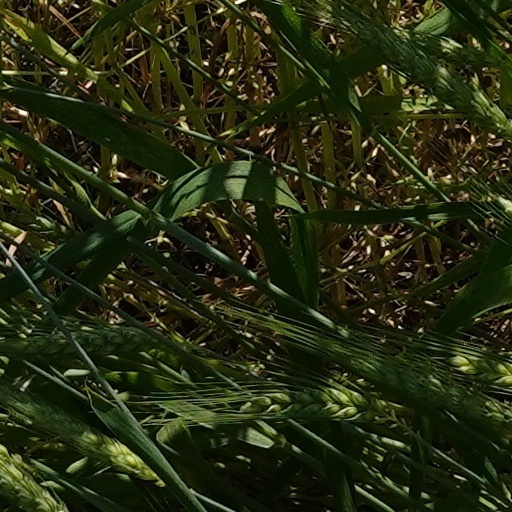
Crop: wheat